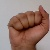
The image shows a hand gesture representing the letter 'A' in Indian Sign Language.